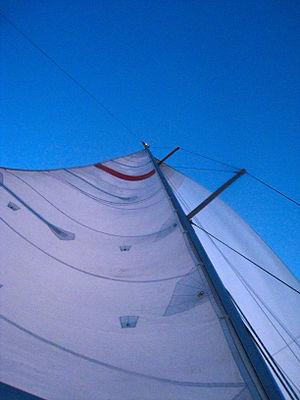
creux d'une voile (avec la bande rouge des Glénans)